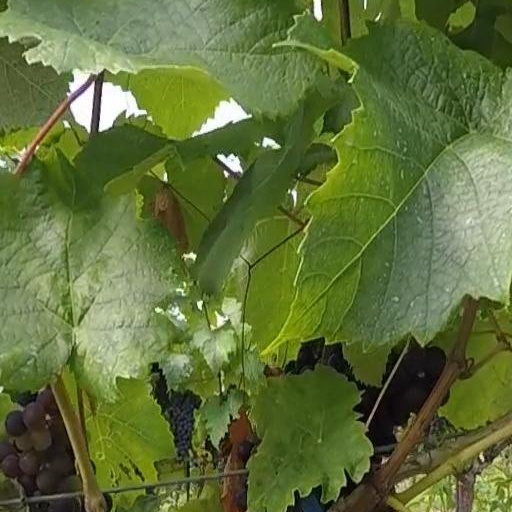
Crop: grape